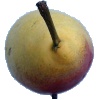
Label: Pear 2